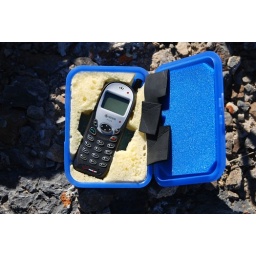
20061013_2057...Cell phone protected by custom plastic case